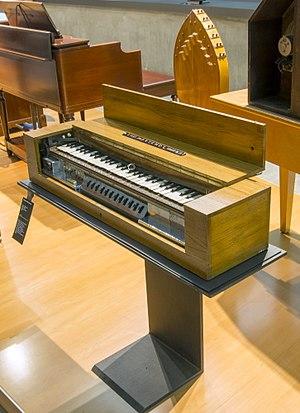
Clavier Martenot Daniélou
Le Système Semantic est une échelle microtonale accordée en intonation juste élaborée par Alain Daniélou.